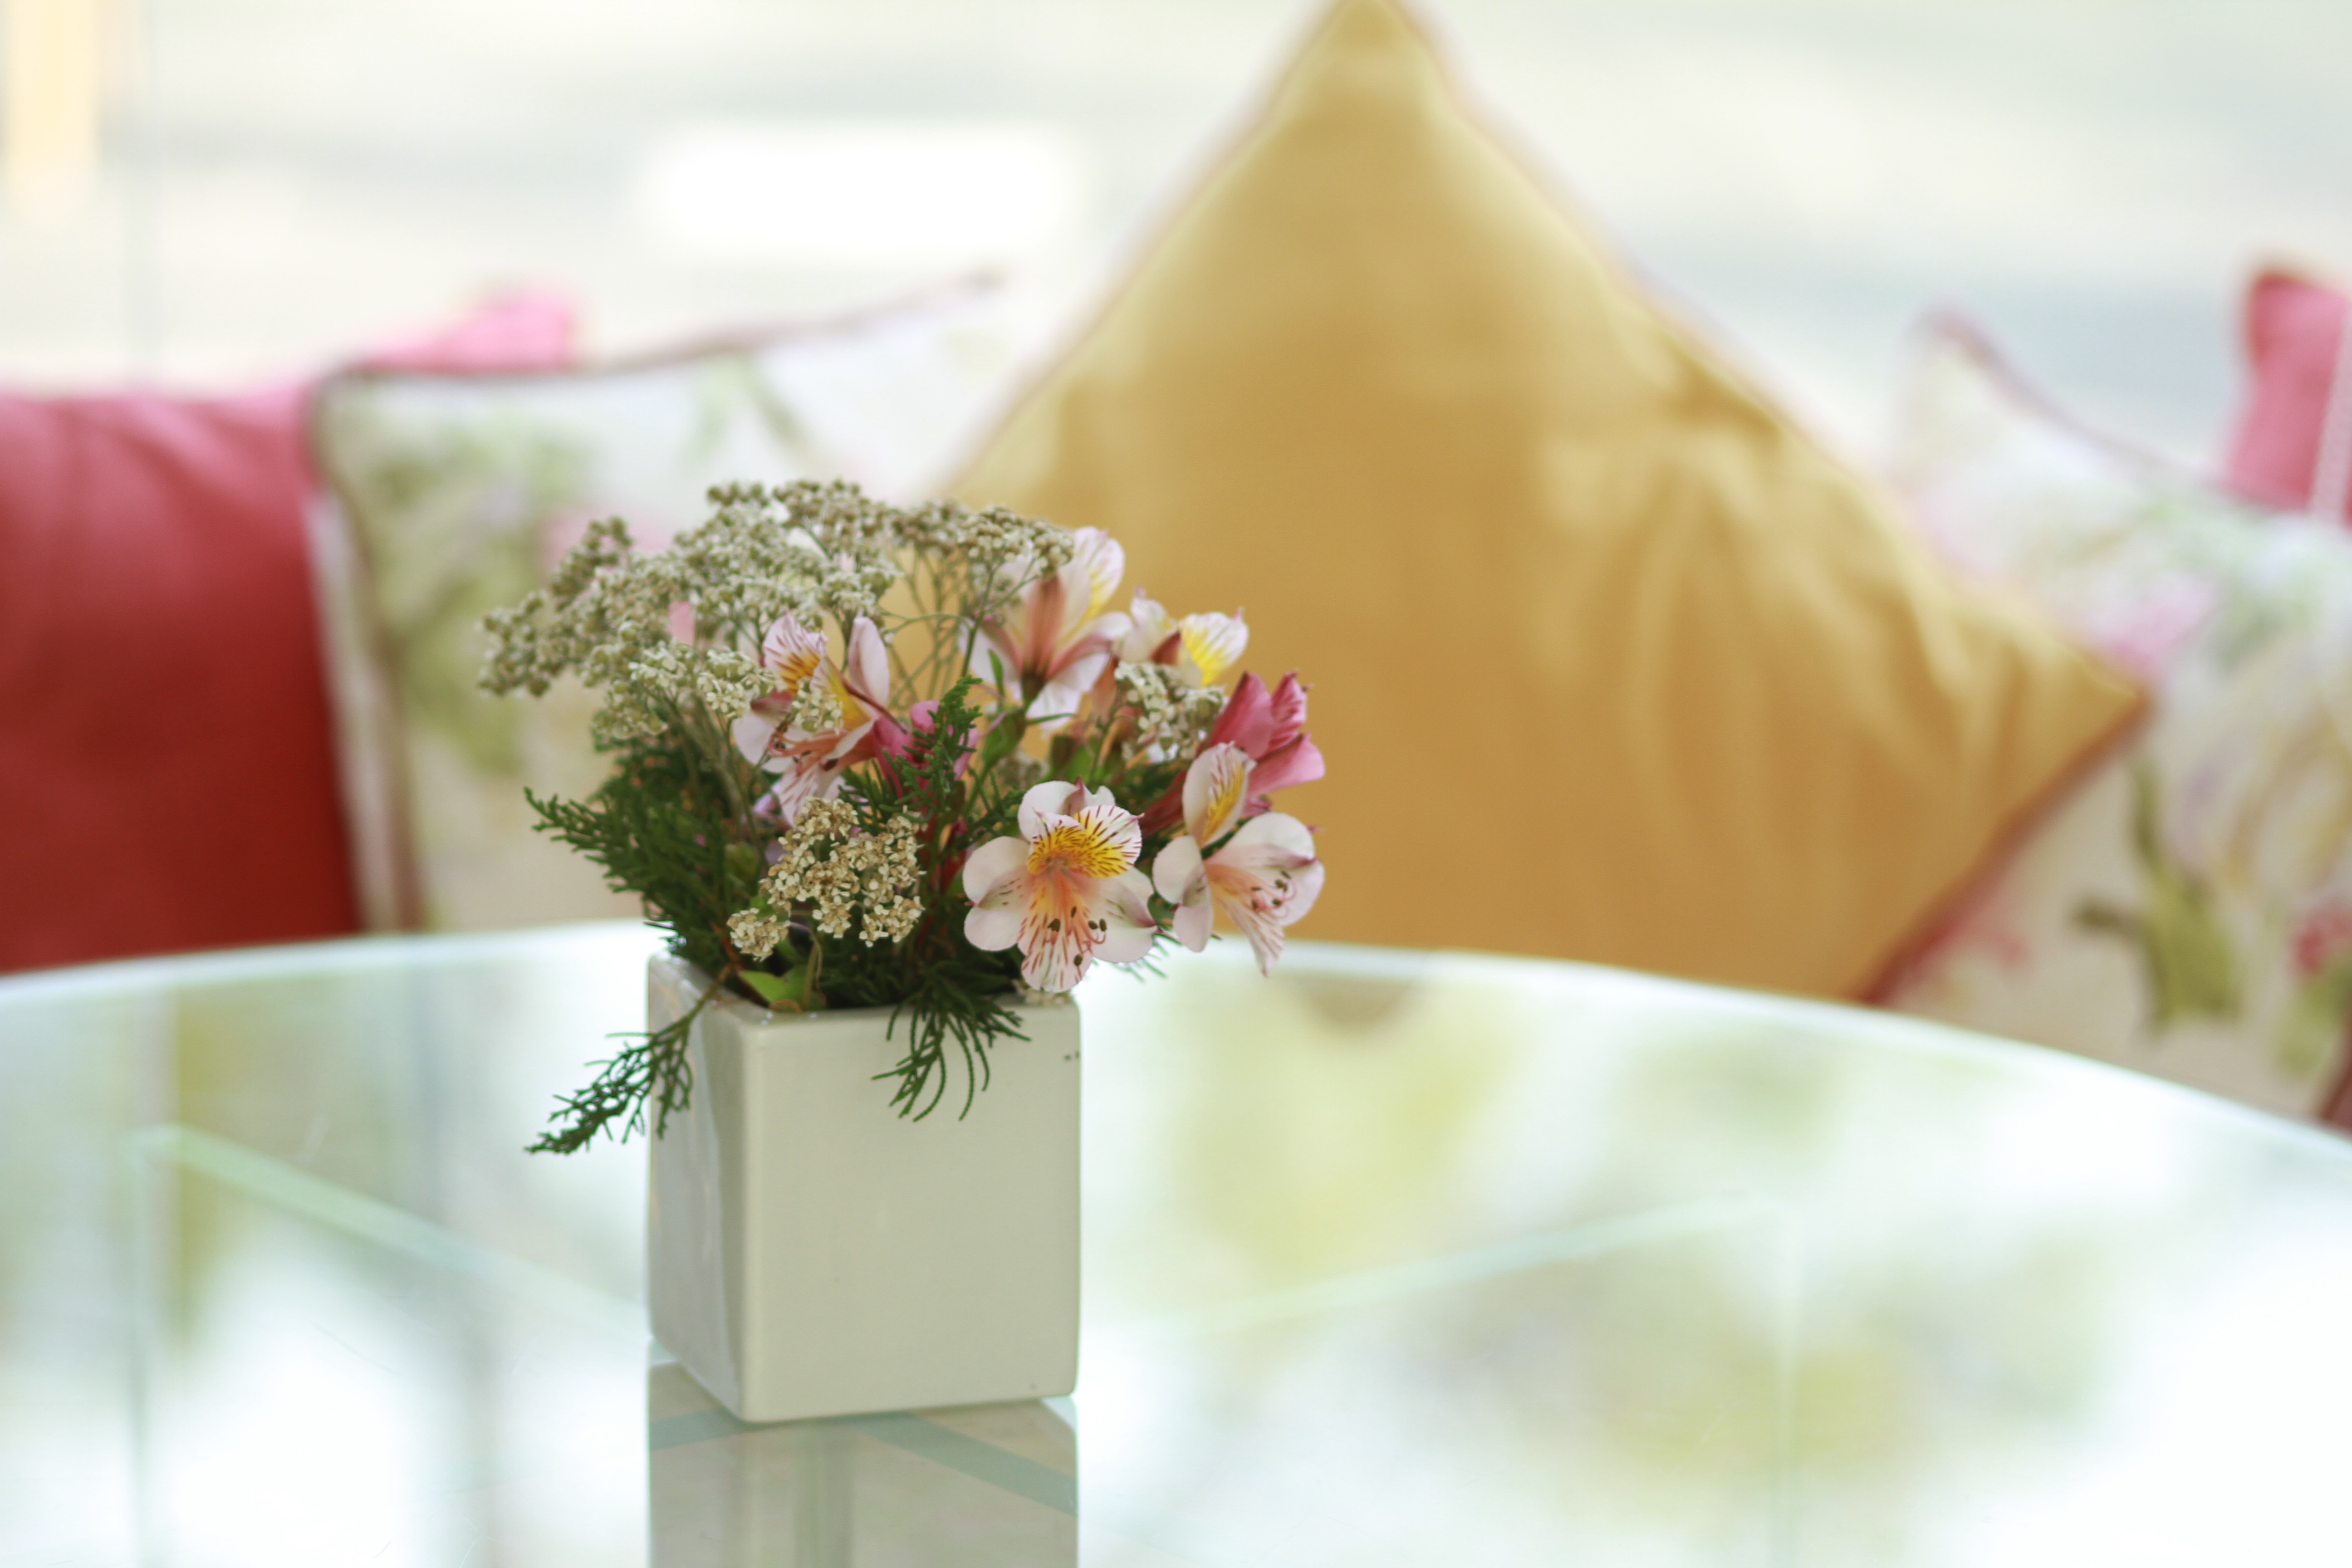
plant, flower, petal, spring, pink, wedding, decor, ceremony, floristry, flower bouquet, vienam, floral design, centrepiece, flower arranging